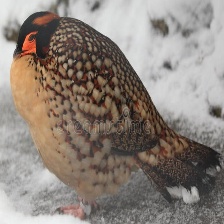
Species: CABOTS TRAGOPAN
Scientific name: TRAGOPAN CABOTI